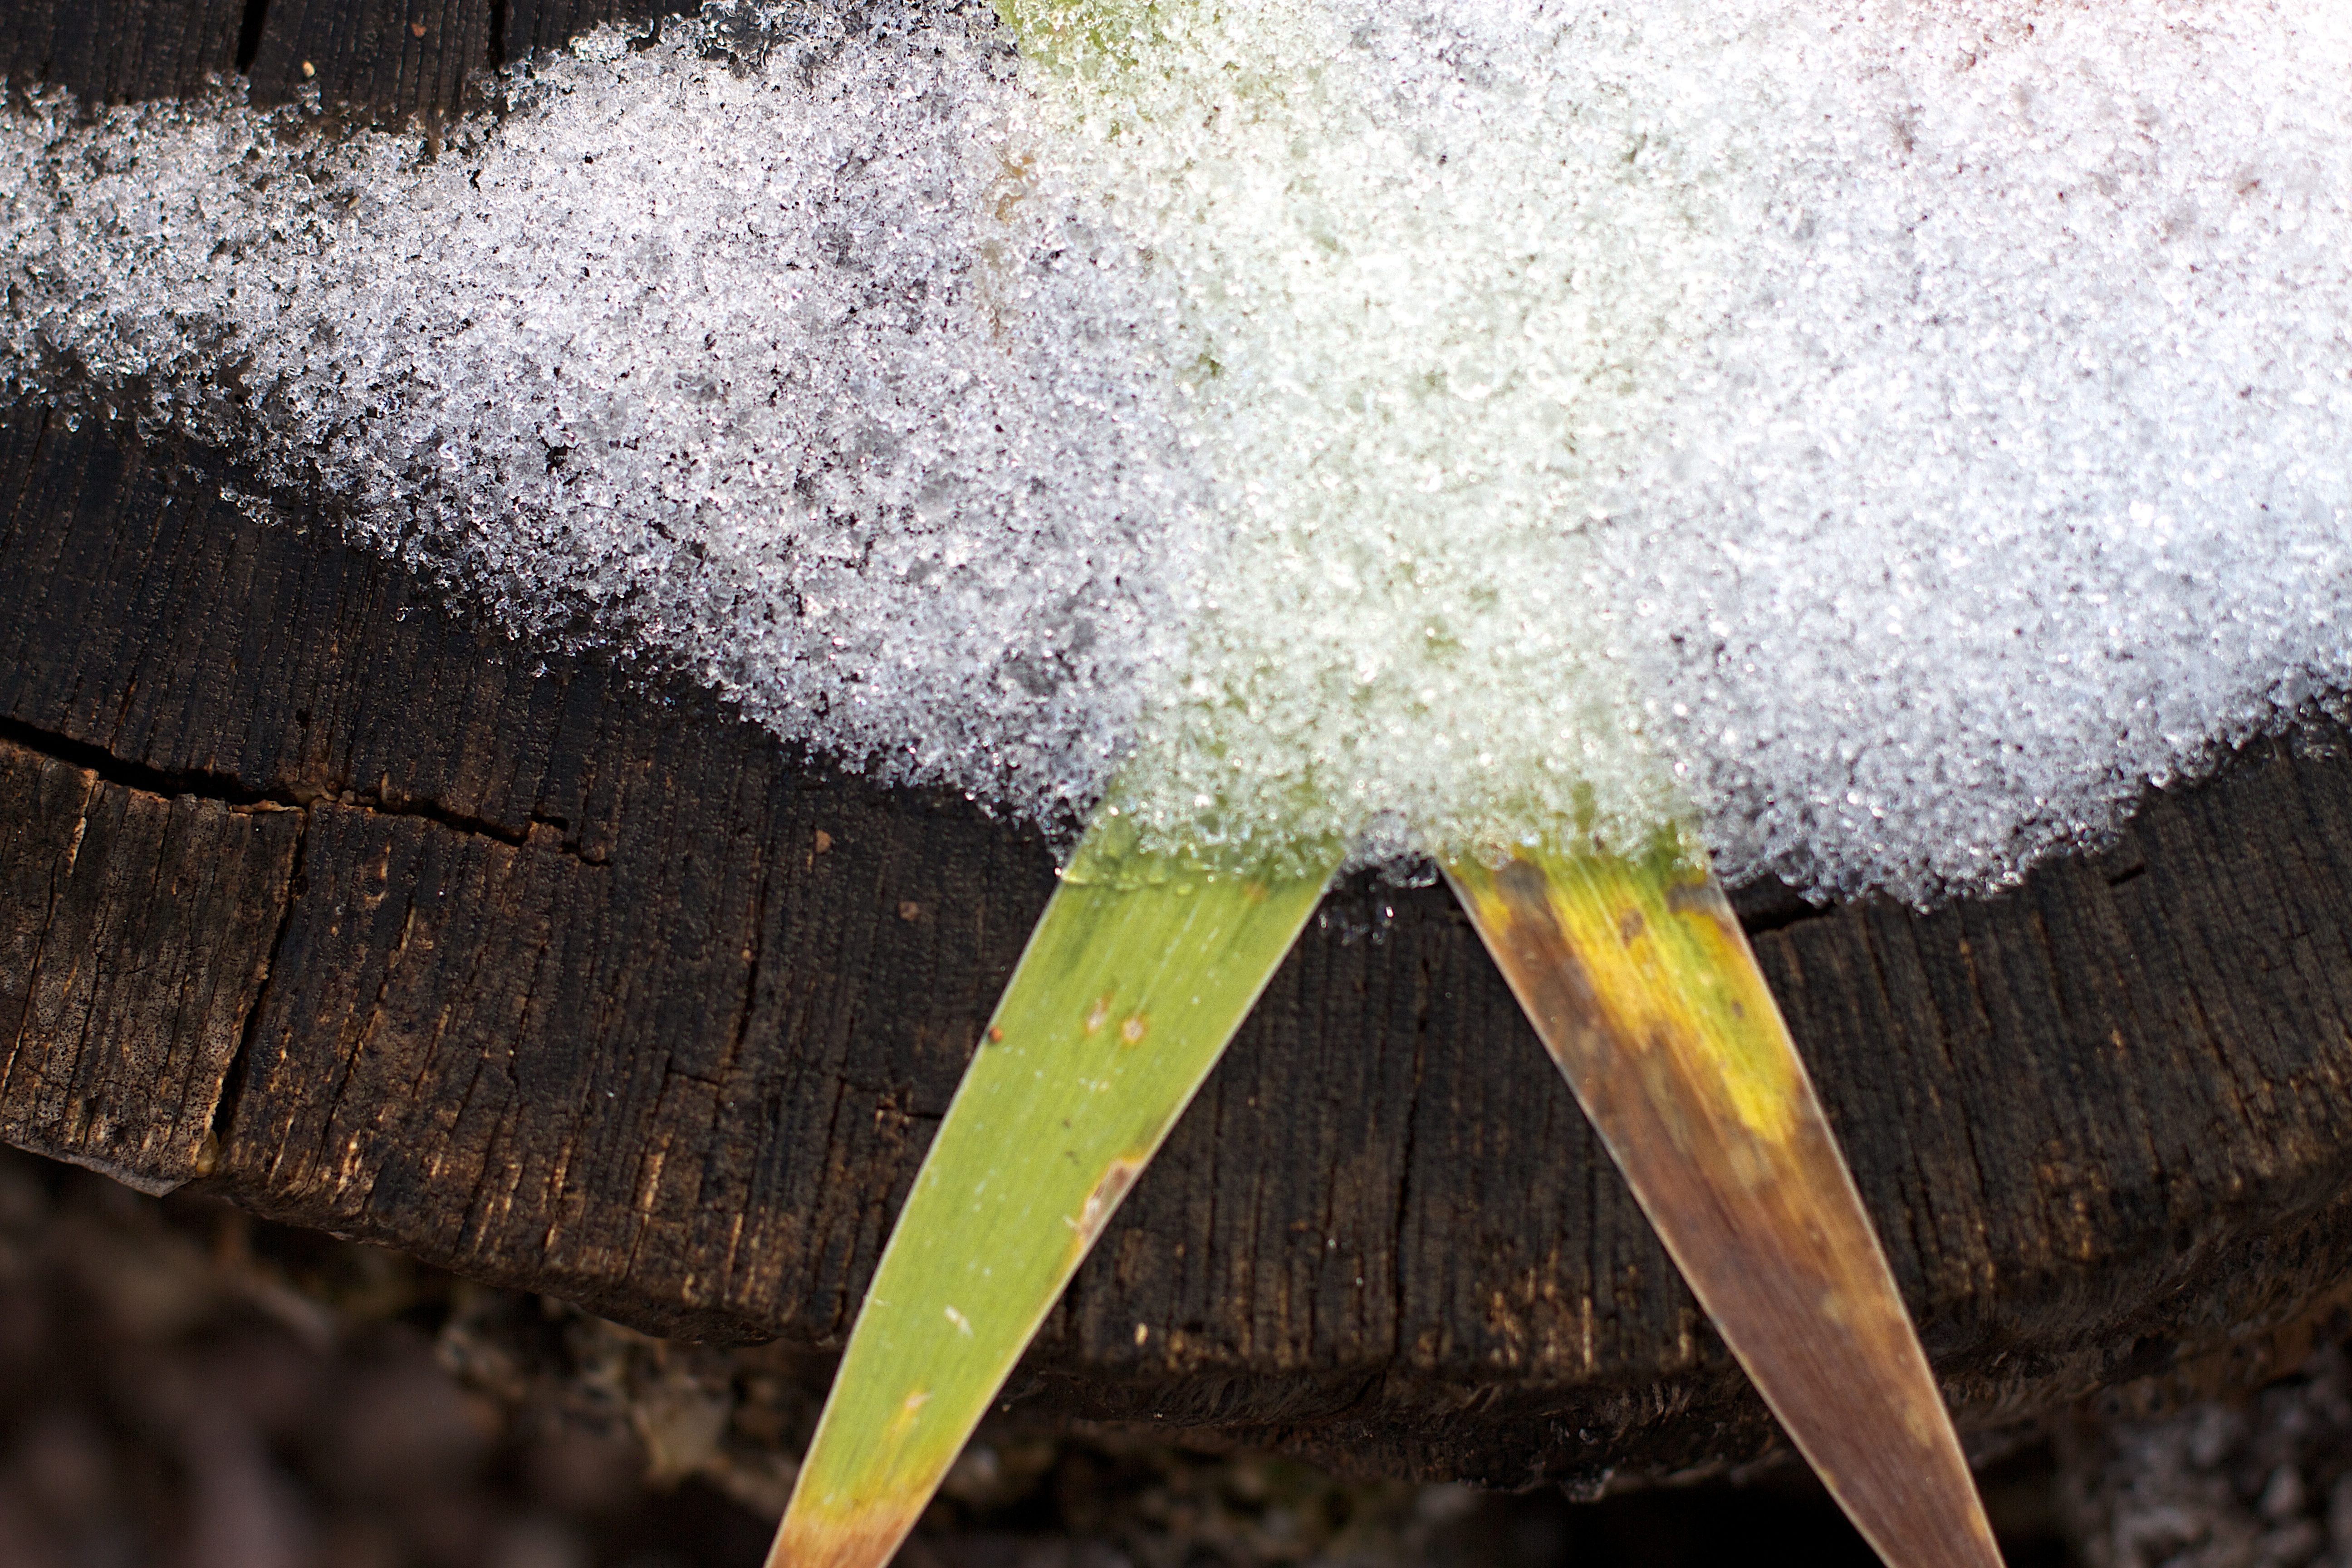
tree, grass, branch, plant, leaf, flower, frost, green, soil, flora, close up, macro photography